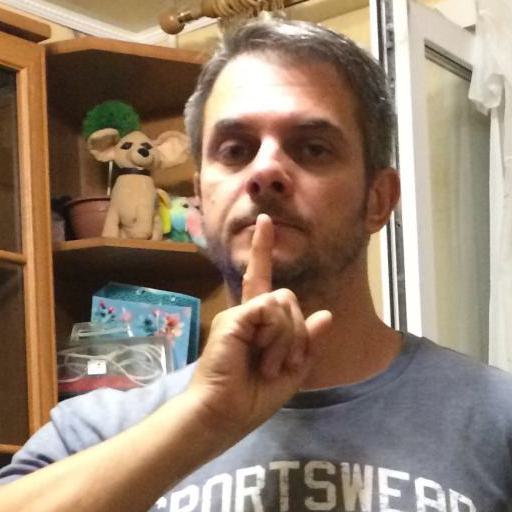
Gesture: mute